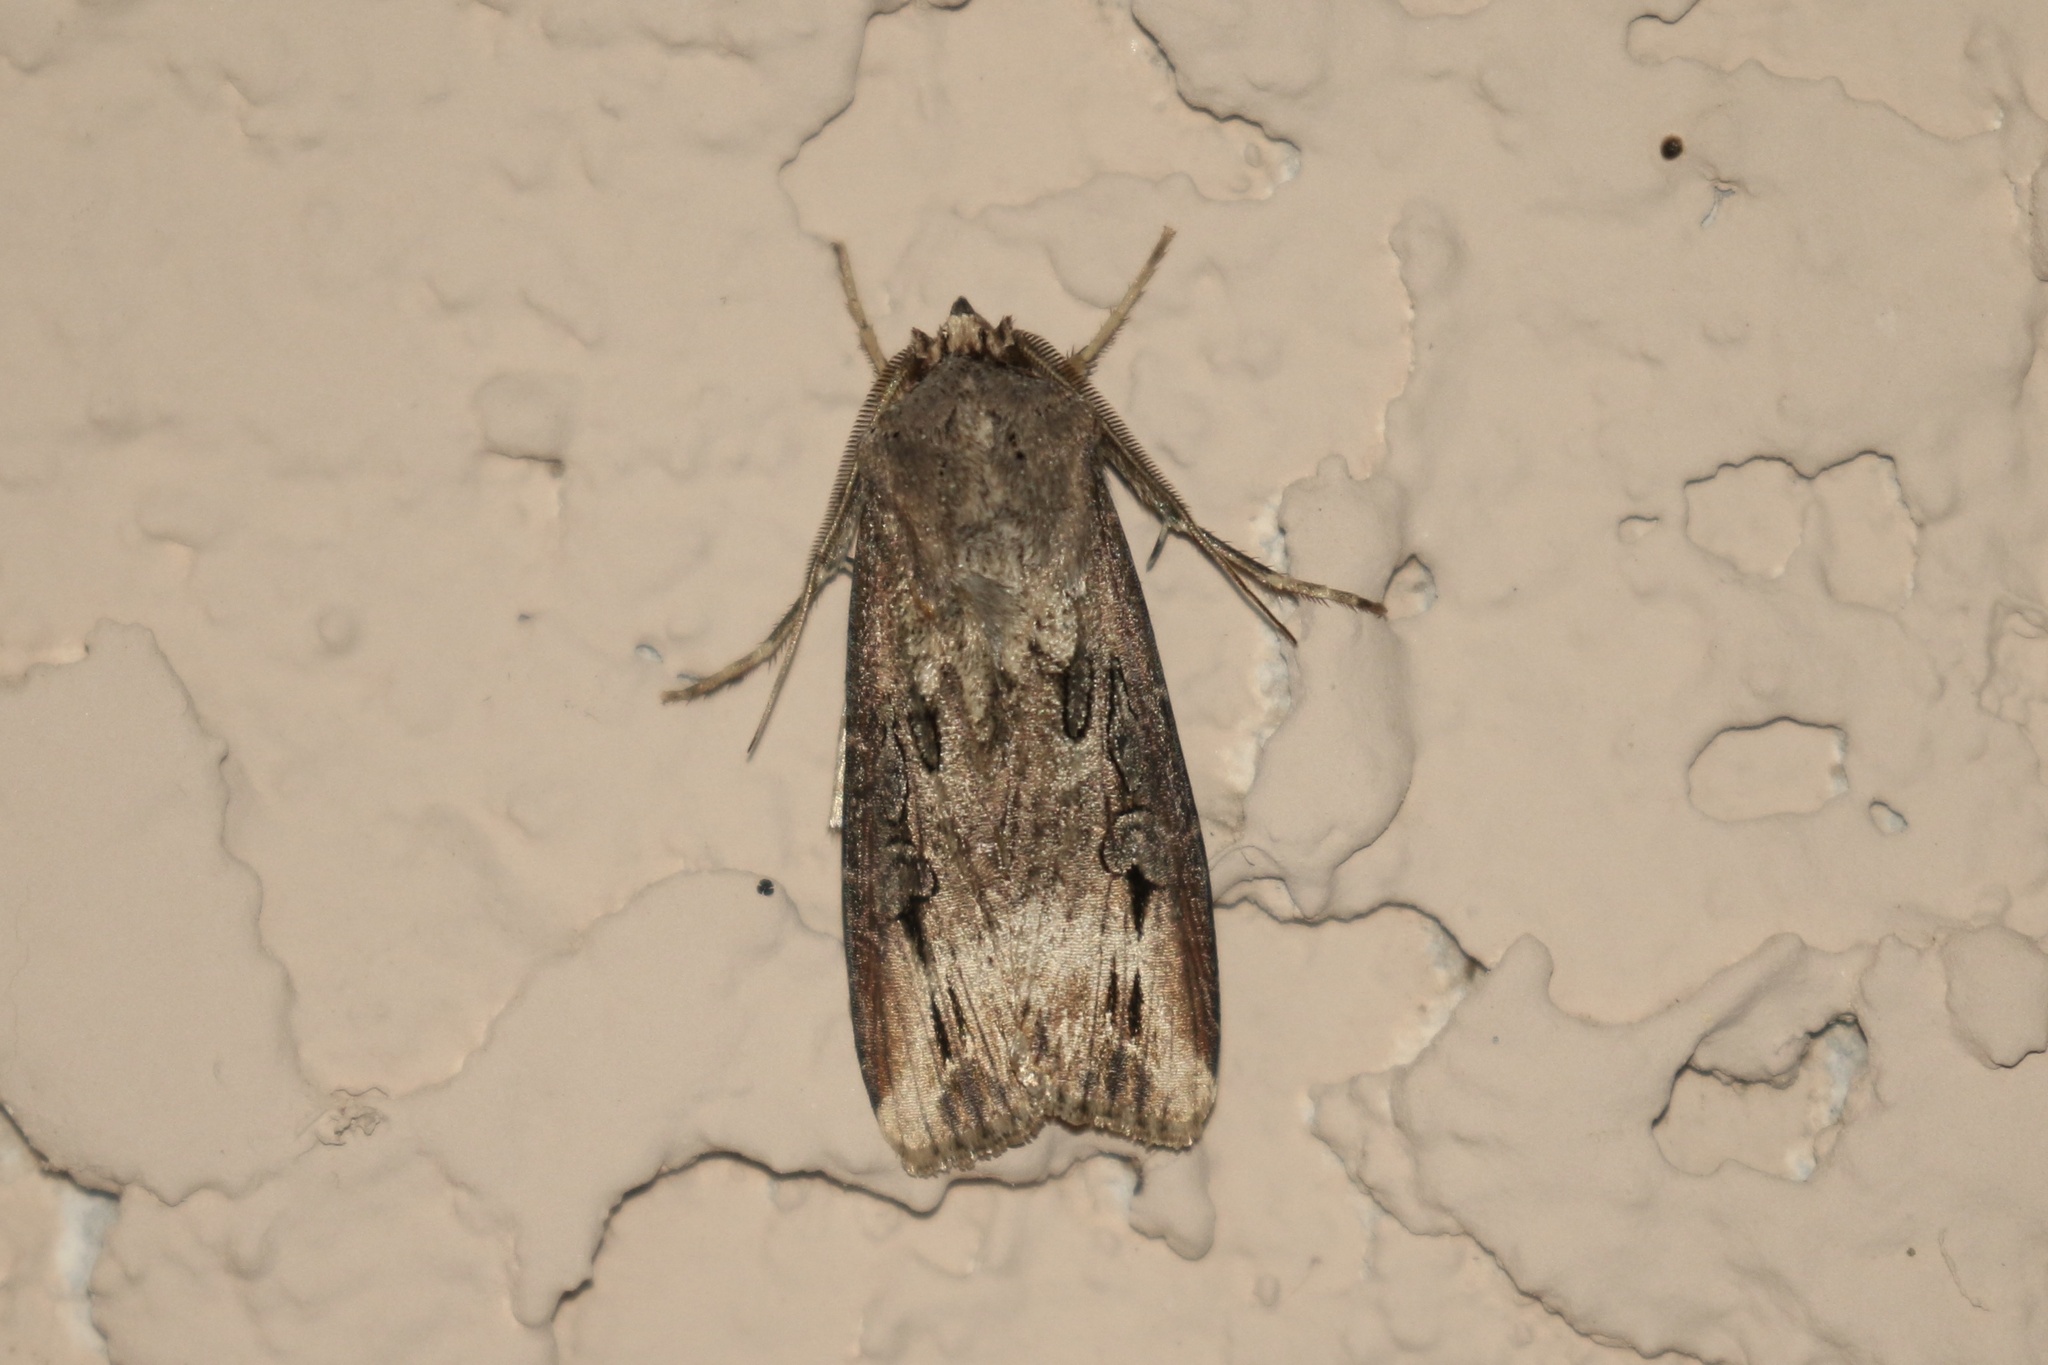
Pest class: cutworms